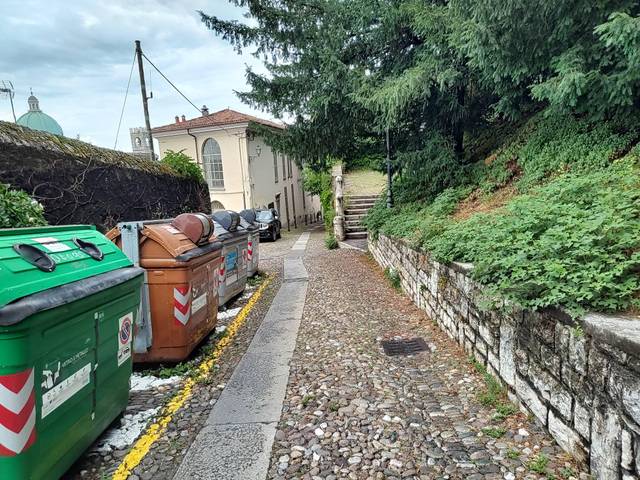
Region: Italy
Coordinates: 45.541, 10.225